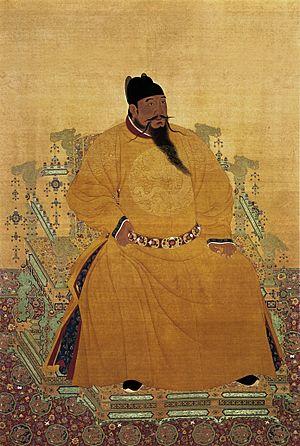
Beiping ou Peip'ing signifie « Paix du Nord » en chinois, est un ancien nom de Pékin, qui signifie la « Capitale du Nord ».
L'histoire de la dynastie Ming prend place de 1368 à 1644, entre les dynasties Yuan et Qing. La dynastie fut fondée par Zhu Yuanzhang, qui dirigea une révolte contre les Mongols de la dynastie Yuan, qu'il supplanta pour fonder une dynastie, qui marqua le retour d'une famille chinoise à la tête de l'empire. Le règne de son fils Yongle fut l'un des plus remarquables de la dynastie, dont l'autorité commença à s'affaiblir par la suite, même si l'empire entra dans une phase de croissance démographique et économique. Déchirée par des tensions à la cour et dans les provinces, puis soumises à des menaces extérieures, en particulier celle des Mandchous, la dynastie Ming s'effondra durant la première moitié du XVIIᵉ siècle.
La dynastie Ming est une lignée d'empereurs qui a régné sur la Chine de 1368 à 1644. La dynastie Ming fut la dernière dynastie chinoise dominée par les Han. Elle parvint au pouvoir après l'effondrement de la dynastie Yuan dominée par les Mongols, et dura jusqu'à la prise de sa capitale Pékin en 1644 lors de la rébellion menée par Li Zicheng, qui fut rapidement supplanté par la dynastie Qing mandchoue. Des régimes loyaux au trône Ming existèrent jusqu'en 1662, année de leur soumission définitive aux Qing.
Les campagnes de l'empereur Yongle contre les Mongols sont une série de campagnes militaires organisées par Ming Yongle, un empereur de la dynastie Ming, contre les Mongols. Durant son règne, il lance plusieurs campagnes militaires agressives contre les Mongols de la Dynastie Yuan du Nord, ceux des Quatre oïrats et diverses autres tribus mongoles.
La Campagne Jingnan, ou Révolte Jingnan, est une guerre civile du début de la dynastie Ming, qui oppose l'empereur Jianwen à son oncle Zhu Di, le Prince de Yan. Elle débute en 1399 et dure trois ans. La campagne prend fin lorsque les troupes du Prince de Yan prennent Nankin, la capitale impériale. La chute de Nankin est suivie par la déposition de l'empereur Jianwen et l’accession au trône de Zhu Di, qui devient l'empereur Yongle.
La dynastie Ming est fondée par l'empereur Hongwu en 1368. Elle règne sur la Chine jusqu'en 1644 et le suicide de l'empereur Chongzhen. La dynastie Qing, d'origine mandchoue, lui succède. Des empereurs régnant au nom des Ming se maintiennent dans le sud du pays jusqu'en 1662.
Ming Yongle, de son nom personnel Zhu Di, est le troisième empereur de la dynastie Ming et l'un des plus célèbres empereurs chinois. Fils d'un des meneurs de la révolte des Turbans rouges, il renverse son neveu Jianwen et règne de 1402 à 1424. Il mène une politique centralisatrice et expansionniste et transfère la capitale de Nankin à Pékin afin de surveiller plus facilement l'activité des Mongols. Il est l'initiateur de la construction de la Cité interdite de Pékin.